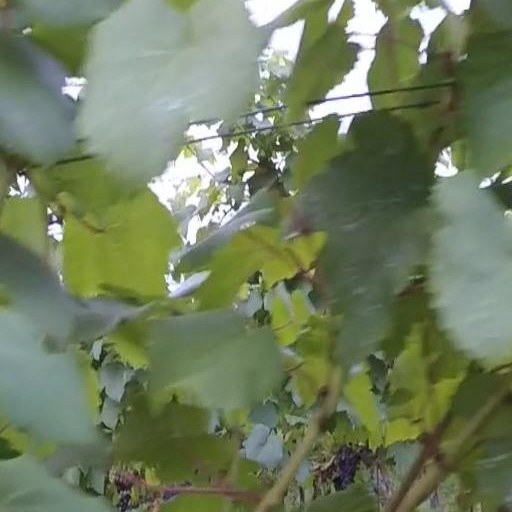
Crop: grape